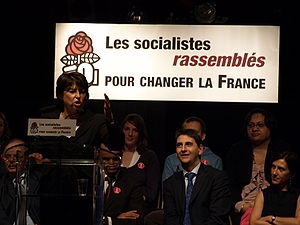
Martine Aubry / Livsforløb / I socialistpartiet
Martine Aubry, november 2008 i Aubervilliers.
Martine Aubry er en fransk politiker. I sin tid som minister for arbejde, sociale forhold og solidaritet blev Aubry kendt for at have gennemført 35-timers arbejdsugen i Frankrig og for at have indført løn under sygdom. Hun har været borgmester i Lille siden marts 2001 og formand for Lille-områdets metropolfællesskab siden den 18. april 2008.